Jean Launois

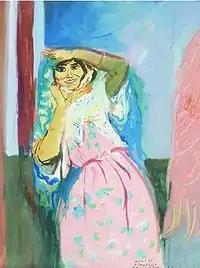
Oriental Woman at the Window

Later Bénédite purchased additional pictures from Launois and encouraged him to compete for the Algerian Scholarship (Bourse de l’Algerie). He won the grant, which carried with it a two-year stipend (room, board, some cash) at the Villa Abed-el-Tif in Algiers, 1920–22).